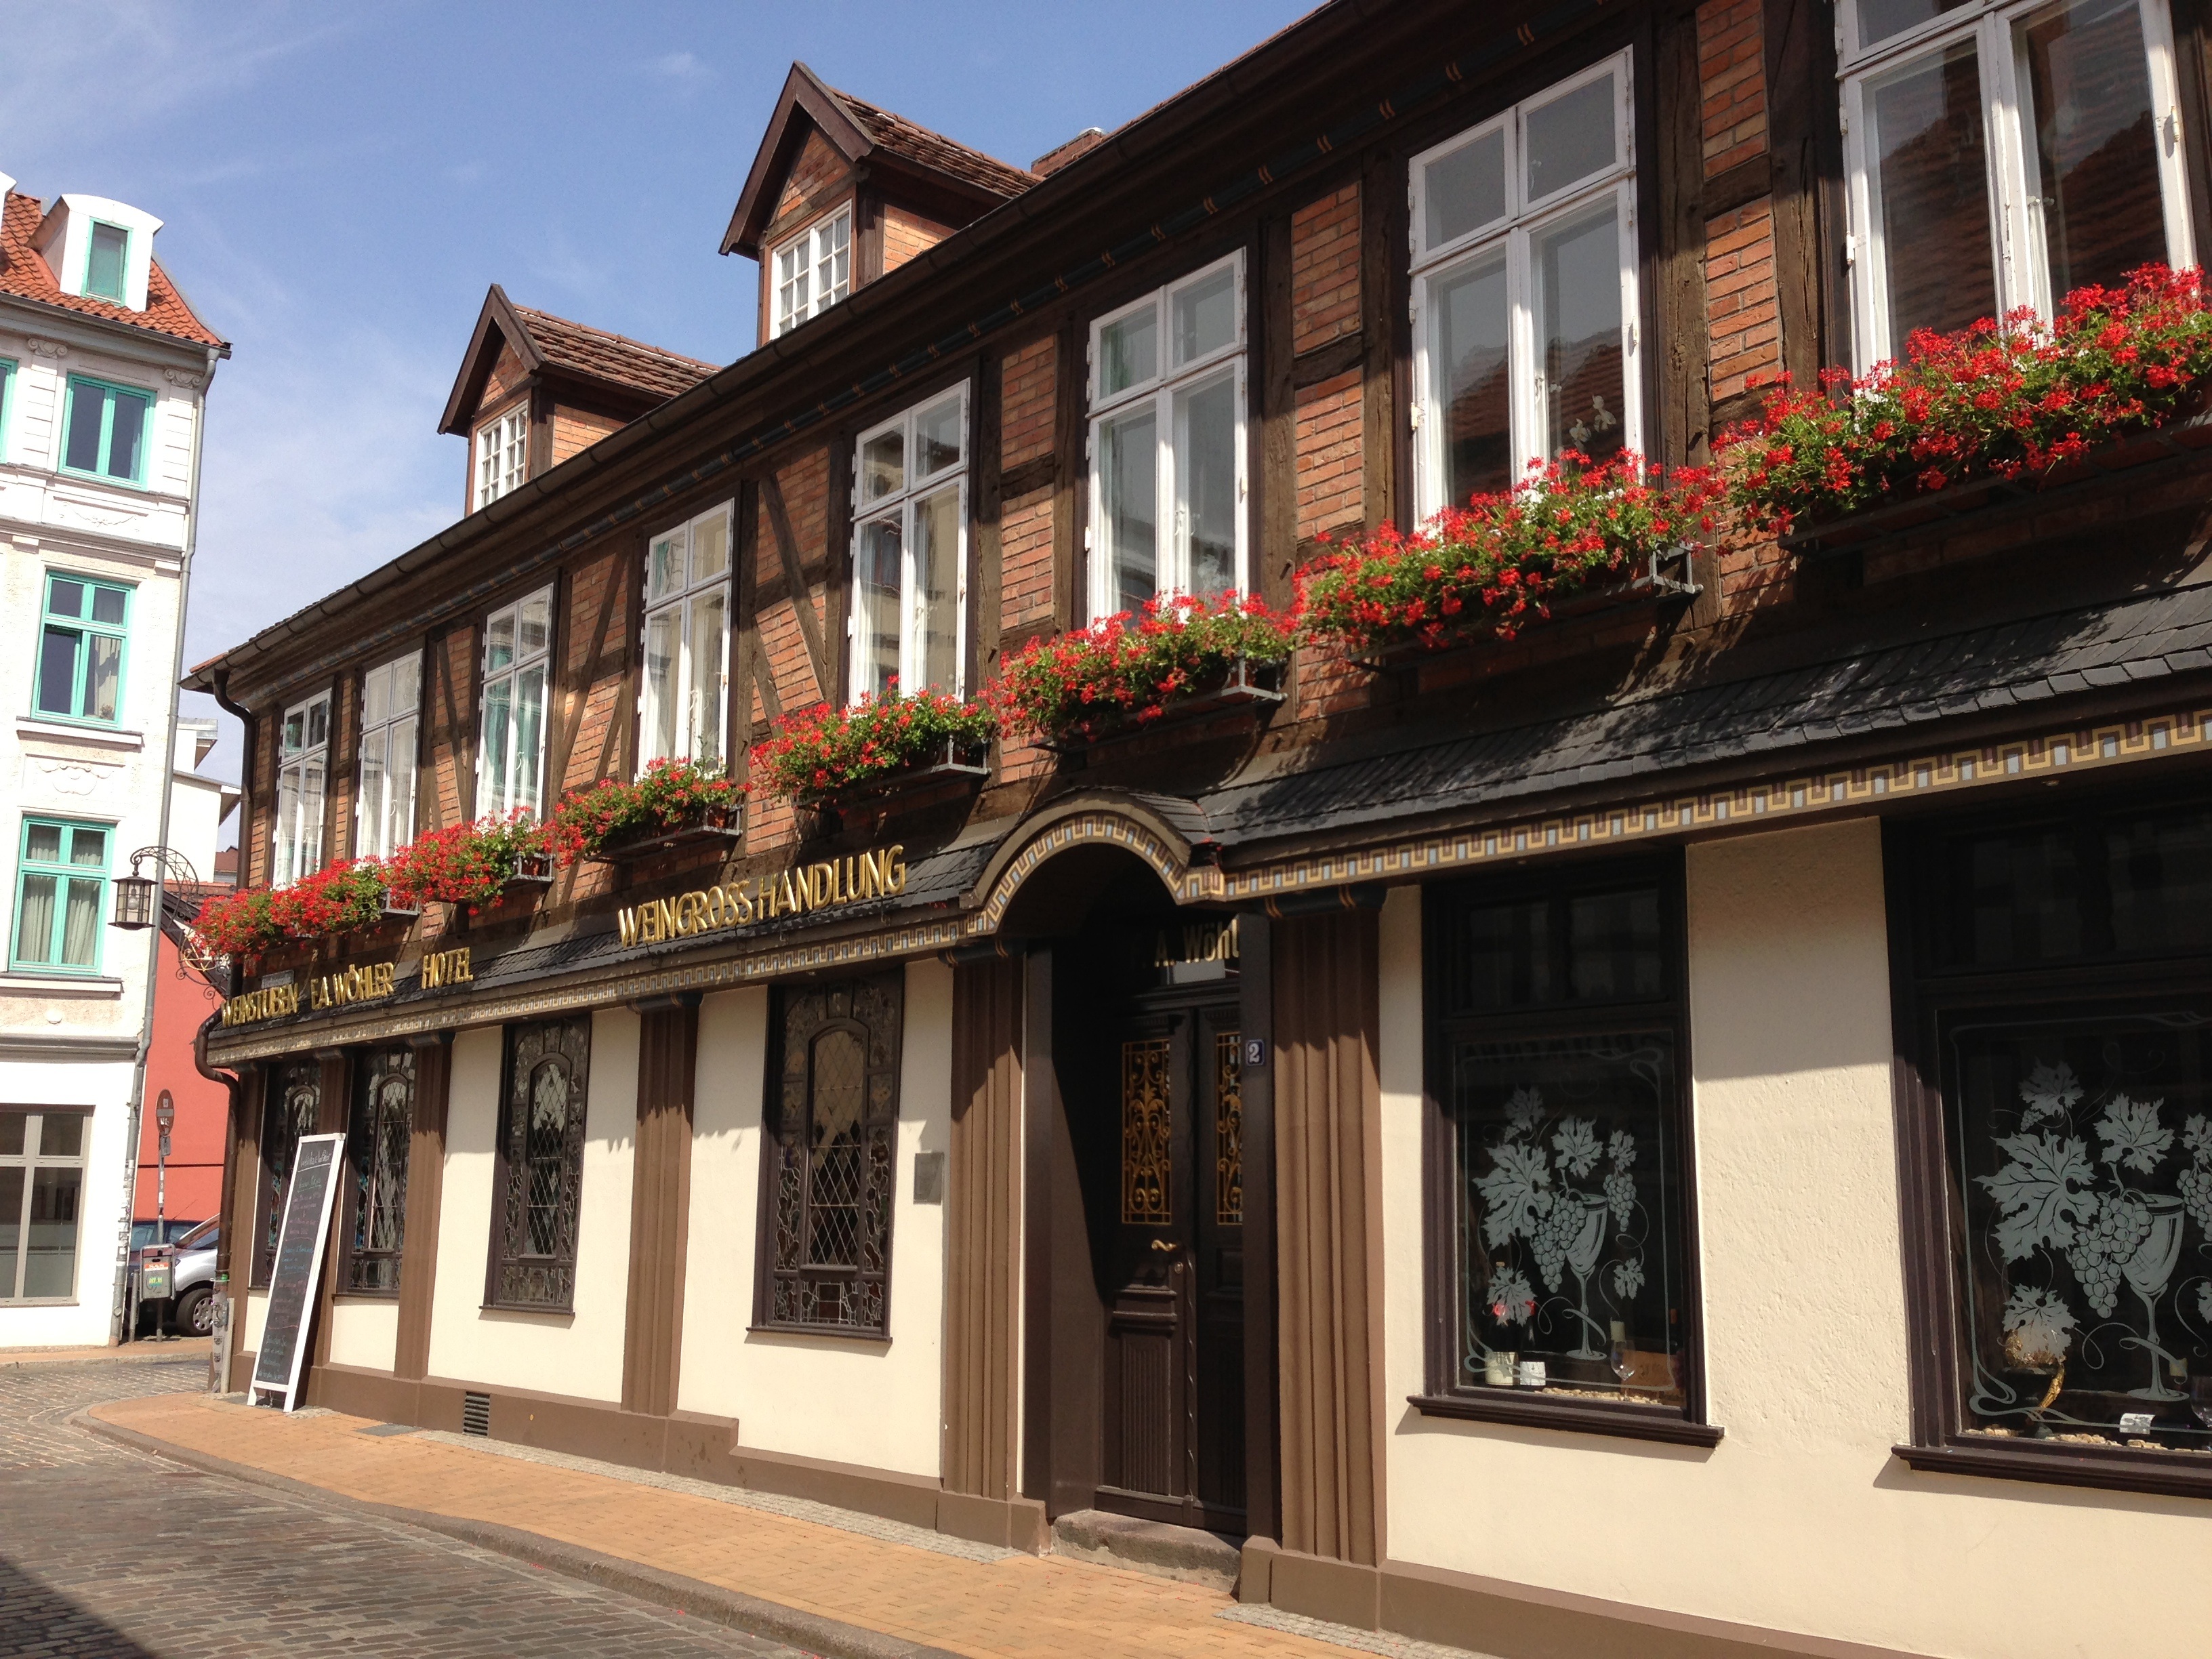
architecture, window, building, restaurant, palace, downtown, facade, schwerin, neighbourhood, baltic sea, fachwerkhaus, mecklenburg western pomerania, state capital, flower boxes, gb ude